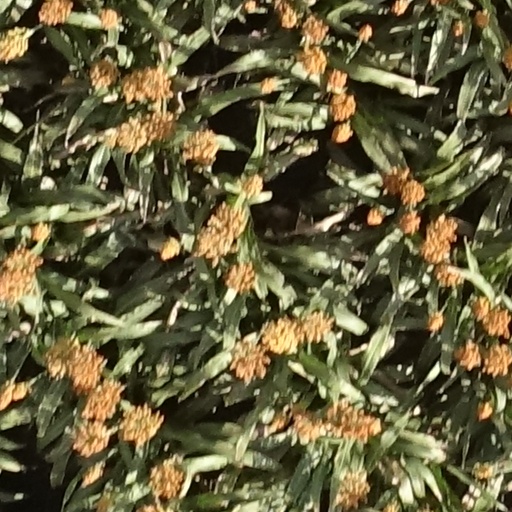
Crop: sorghum